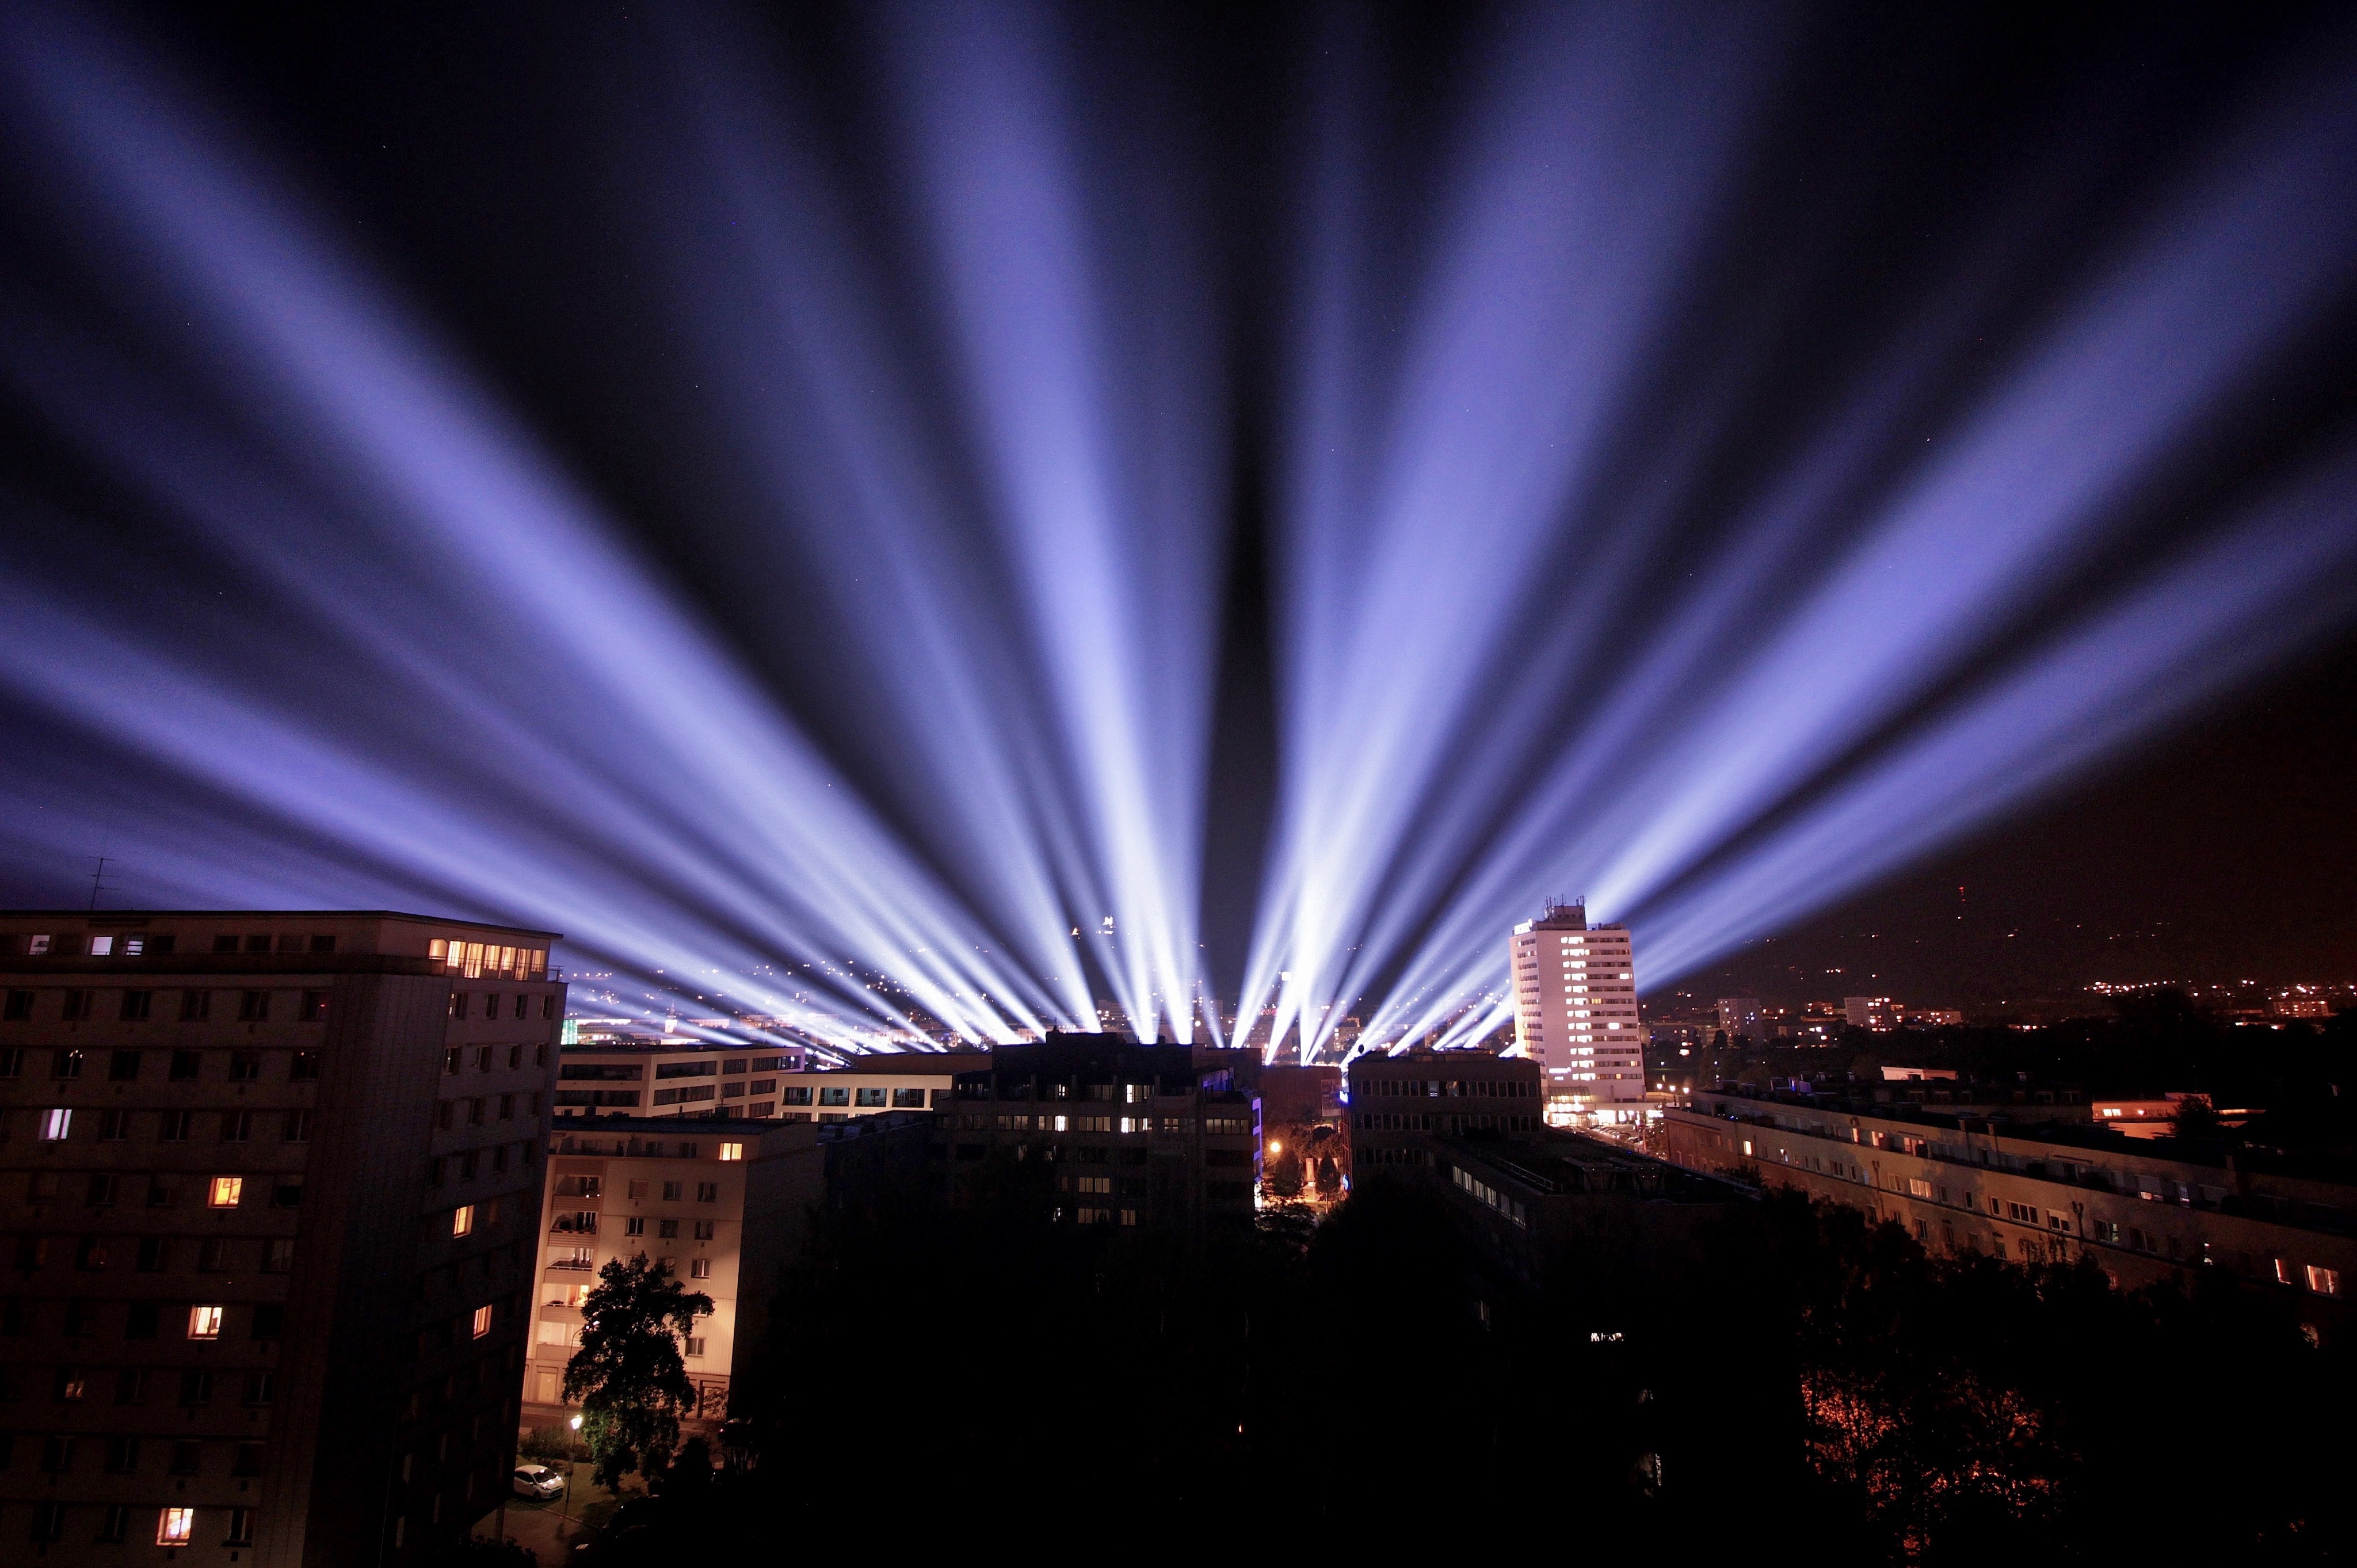
light, night, darkness, stadium, stage, atmosphere of earth